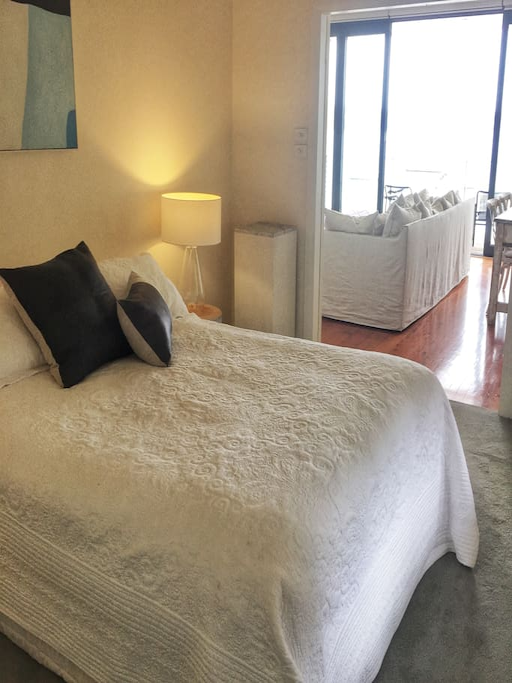
guest bedroom # has ensuite , direct access to the open plan indoor living and deck .